Parodia warasii

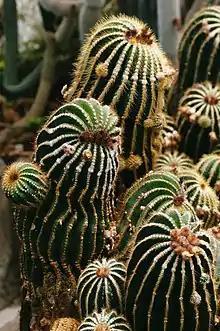
A "Parodia warasii" in a greenhouse in Kalimpong

Parodia warasii is a cactus native to Brazil. Its small range is threatened by landslides.